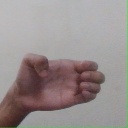
अक्षर: ख